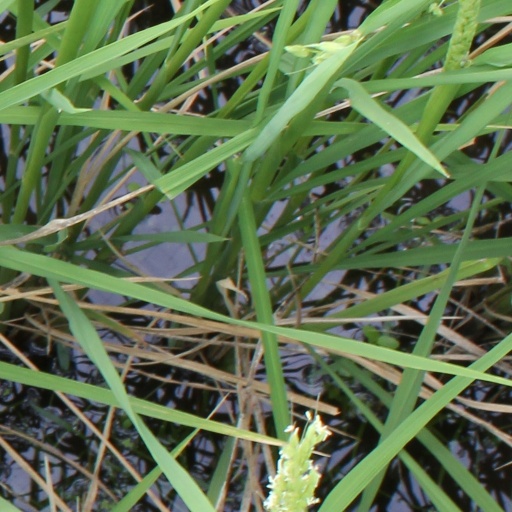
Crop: rice